Yevgeny Utin

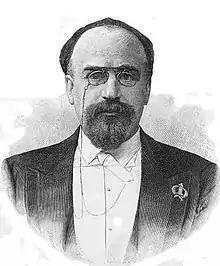

Yevgeny Isaakovitch Utin (3 November 1843 – 9 August 1894) was a Russian lawyer and journalist. He was arrested in the student unrest in Saint Petersburg in 1861 and held in the Peter and Paul Fortress for some time. After graduating from the Faculty of Law at Saint Petersburg University, he spent several years abroad. He participated in the trial of Sergey Nechayev and other political defendants. Following a fatal duel with , he was imprisoned for five months.